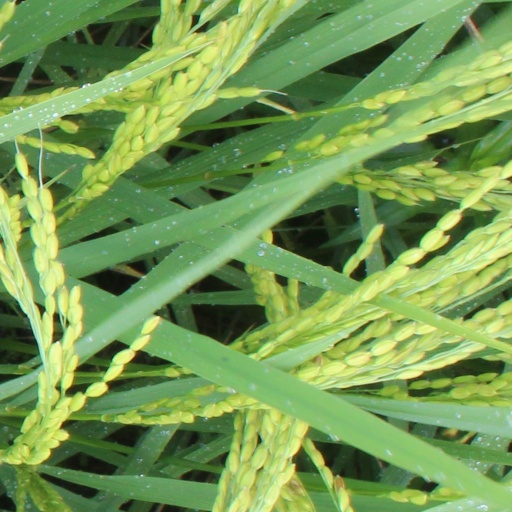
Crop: rice